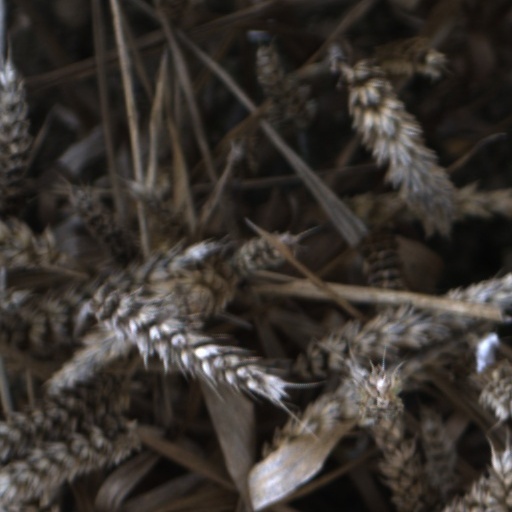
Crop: wheat